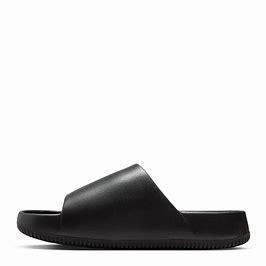
Brand: Nike
Model: Calm